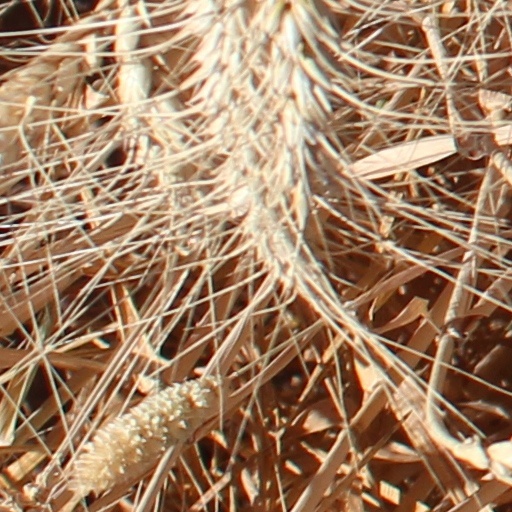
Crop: wheat